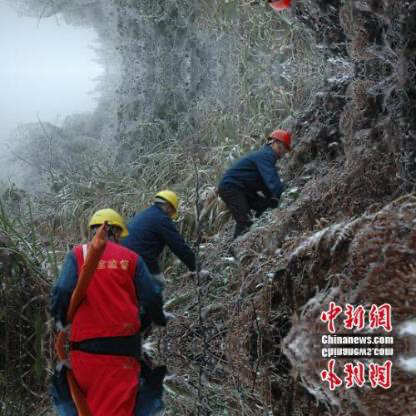
Objects in the image:
label: helmet
label: helmet
label: helmet
label: helmet